Traveling carnival

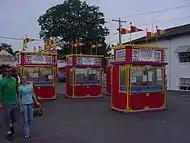
Ticket booths

Worldwide there are many different traveling carnival companies. Most carnivals are not made up of just one operator of rides, food or games. Many of these venues are operated by independent owners who contract (or "book") with the carnival. These independent owners are contracted to pay the carnival operator a percentage of what their ride or stand grosses in sales. It is common for the independent owners within a traveling carnival to be related, or have intertwined family histories.